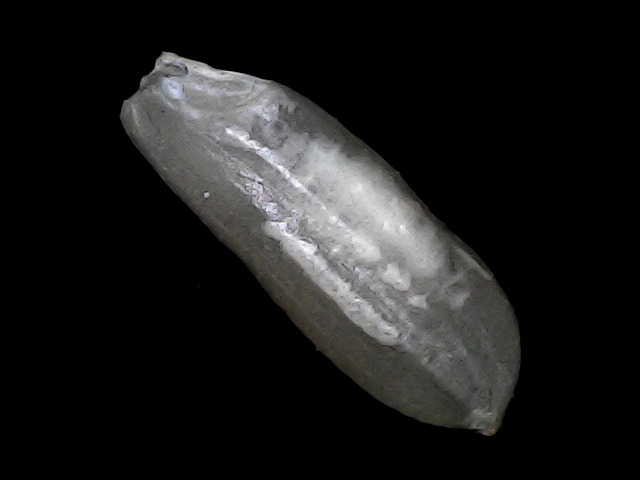
Rice variety: BRRI74